Plaza de Isabel II

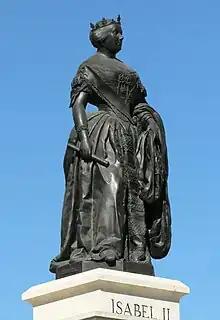

In Pedro Teixeira's 1656 work , the "Fountain of the Canals of the Pear Tree" appears. A spring that supplied the primitive medieval "qanats" and as a water source for the royal palace was covered over in 1809. Eventually, the entire area was developed, filling in the area around the Arenal ravine. The area facing the Royal Palace was also developed and is now the Plaza de Oriente. The fountain was rediscovered in 1990 with the remodeling of the Ópera station of the Line 2 of the Madrid Metro. Between 2008 and 2011, the space underwent a new renovation, which left interesting archaeological remains of the on display.